Thomas M. Carnegie

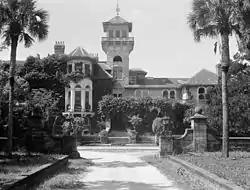
Dungeness in 1958, prior to the fire

Meanwhile, Miller established a rival firm, the Cyclops Iron Company, with Andrew Carnegie as an investor. The Cyclops firm opened in October 1864. Thomas, however, was deeply concerned that the Cyclops company would harm his own interests in Iron City Forge, and successfully prevailed on Andrew to merge the two firms. (It may also be true that Andrew always intended to merge the two firms in order to gain control of both, and used Thomas for this purpose.) Kloman and Phipps at first refused, but Thomas made an offer of all the shares in Cyclops plus an additional payment of $50,000 (a very large sum at the time). On May 1, 1865, the new Union Iron Mills Company was formed. Thomas was to "help out" as needed, and appointed vice president of the firm.